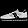
Label: Sneaker